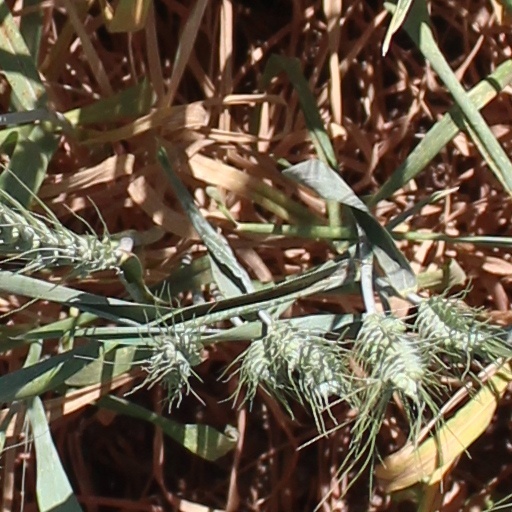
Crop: wheat